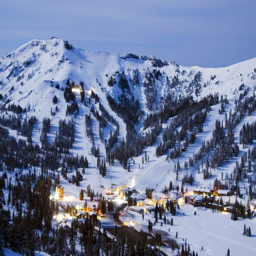
ski area is illuminated by the light from a full moon in the winter .